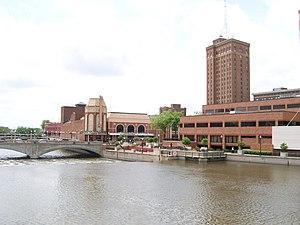
Aurora est une ville située en banlieue ouest de Chicago dans l'État de l'Illinois, aux États-Unis. Aurora s'étend sur les comtés de Kane, DuPage, Will et Kendall et fait partie de l'aire métropolitaine de Chicago. Le recensement de 2000 lui a compté 142 990 habitants, et celui de 2010 lui en a trouvé 197 899. C'est la deuxième ville de l'Illinois par le nombre d'habitants après Chicago.